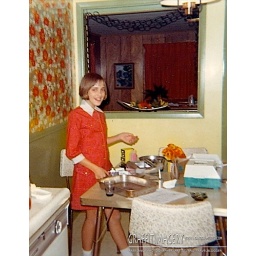
I come by my love of orange honestly. Circa 1970, Simi Valley Calif in our kitchen